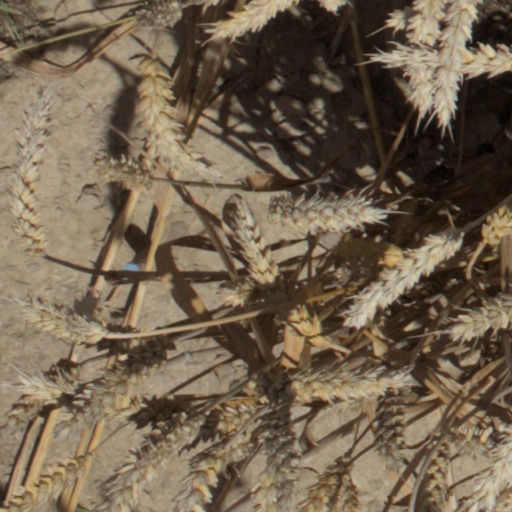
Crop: wheat